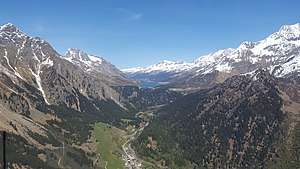
Malojapasset
Maloja set fra helikopterperspektiv
Malojapasset er et bjergpas i alperne, der forbinder byerne Chiavenna i Italien med Silvaplane i Schweiz. Det markerer vandskellet mellem Donau og Po. Floden Inn udspringer tæt ved passet. Inn løber gennem Innsbruck og slutteligt munder Inn ud i Donau.